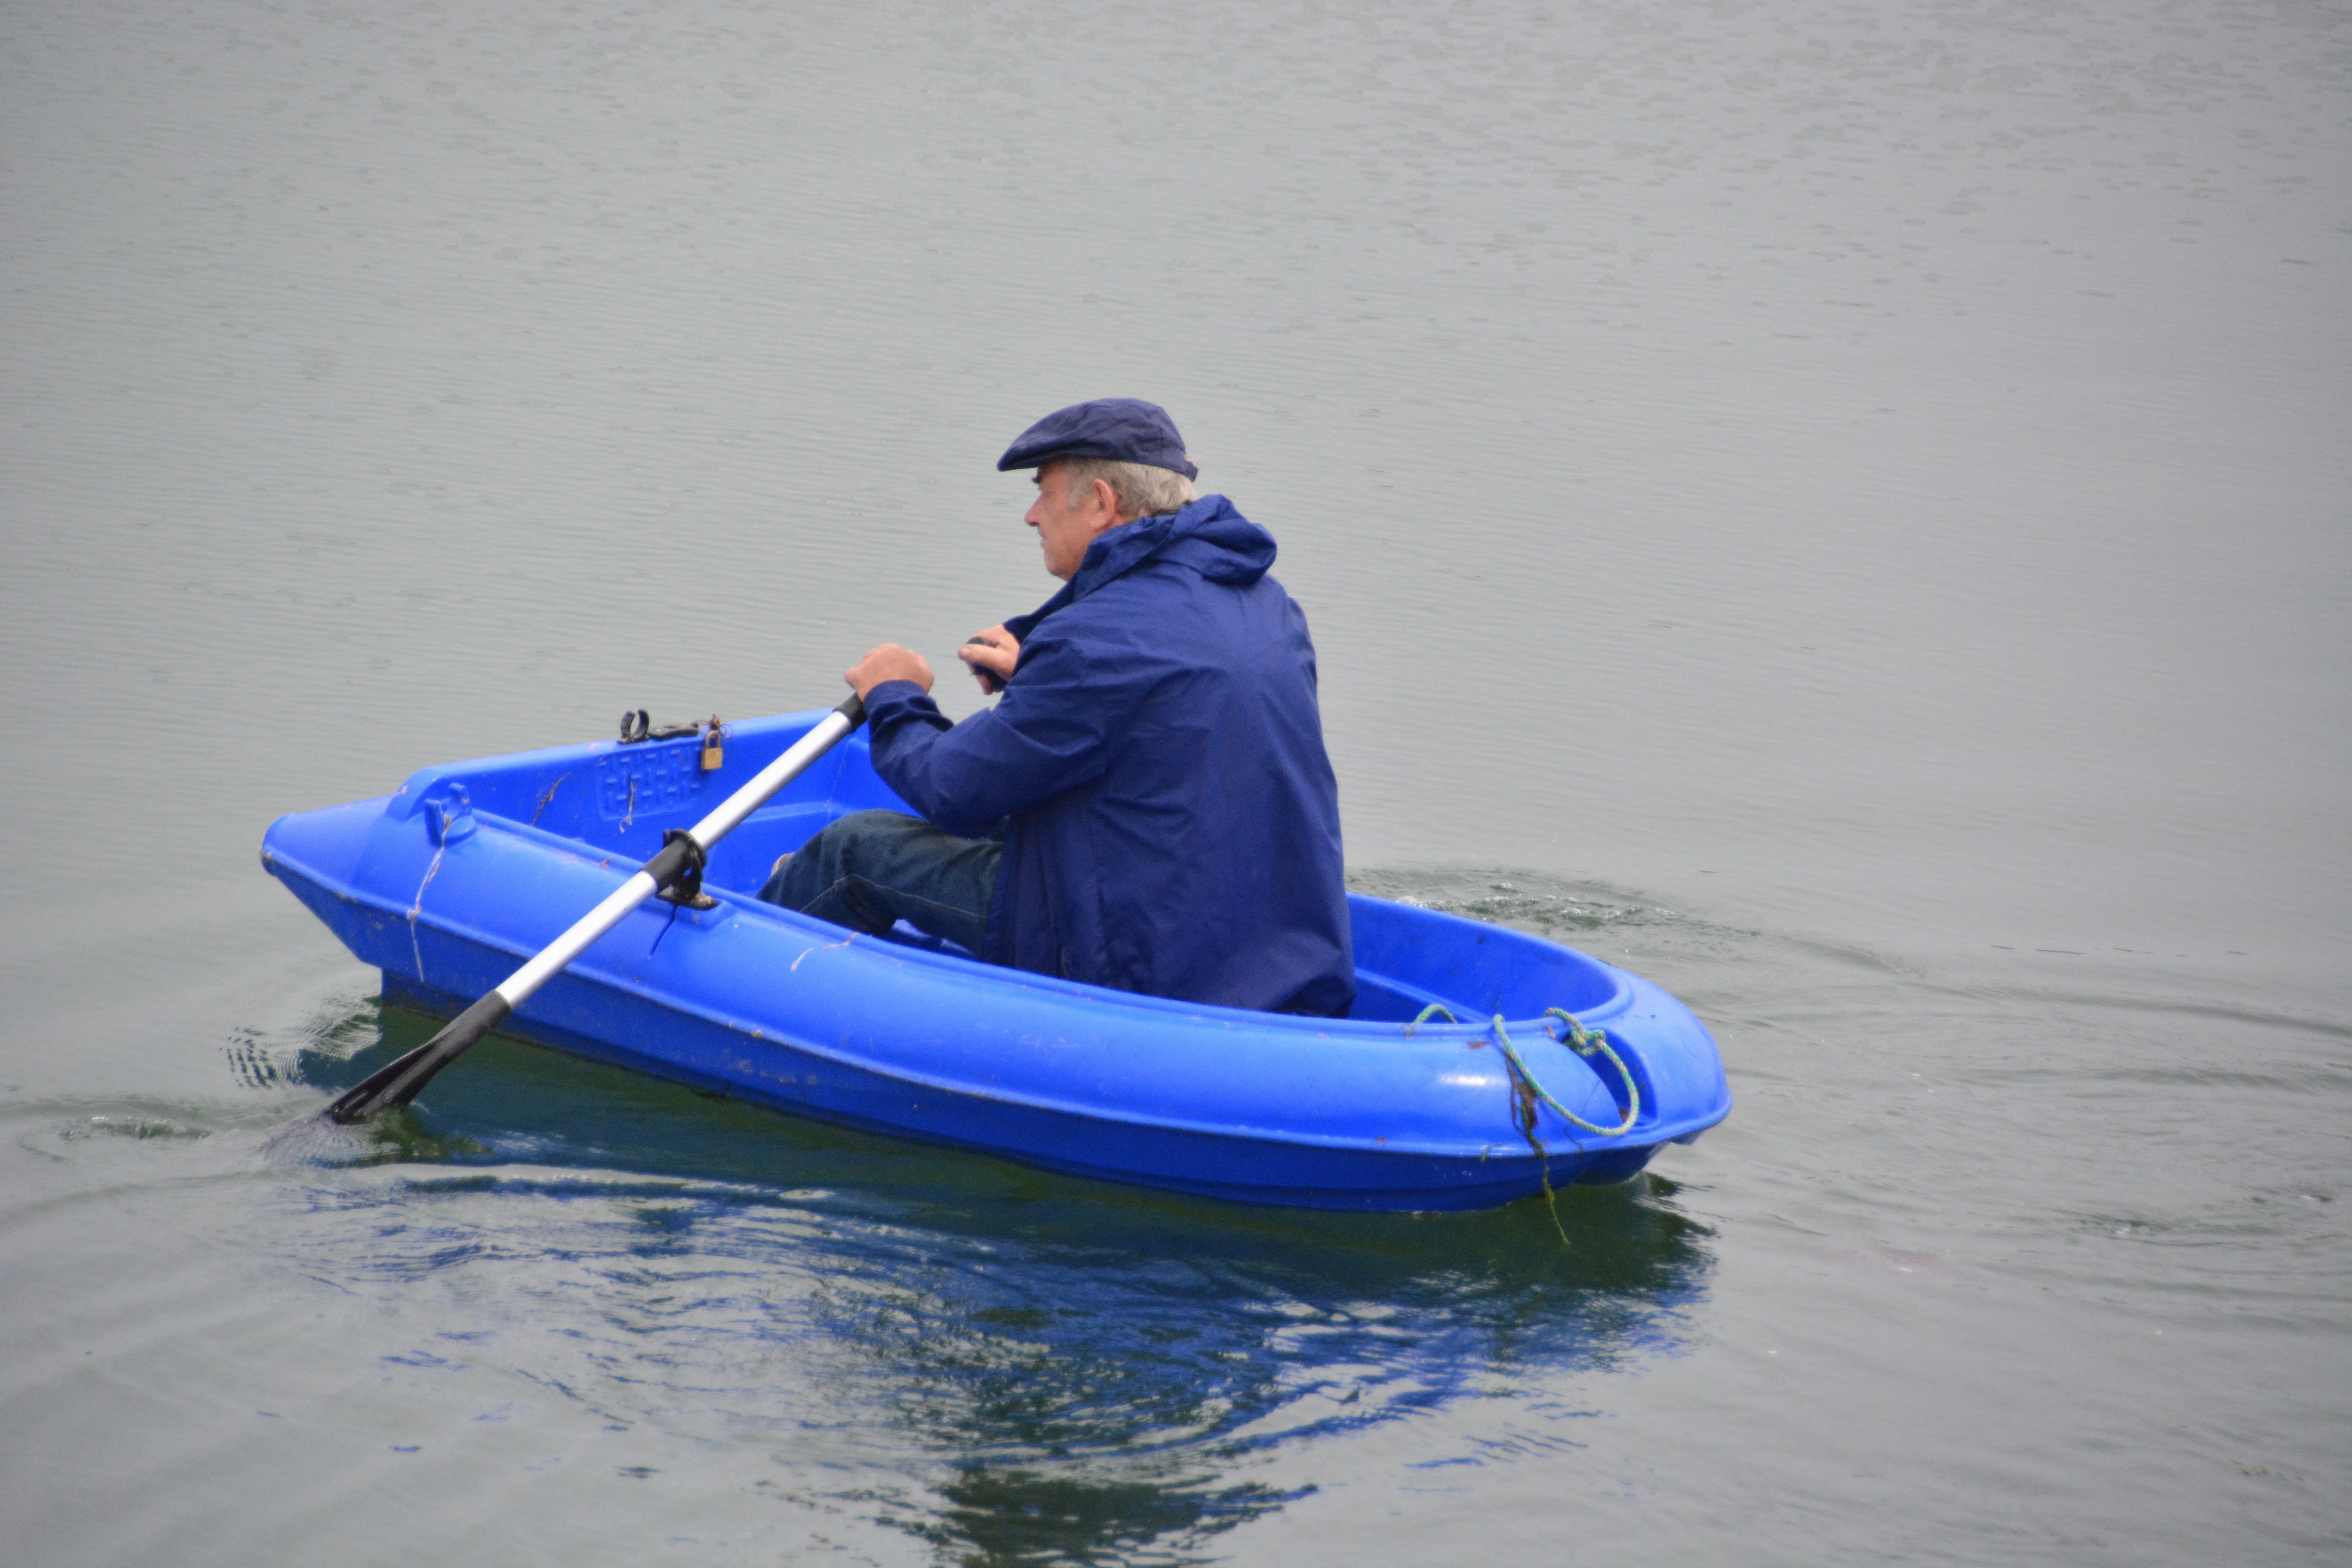
man, water, boat, canoe, recreation, oar, transportation, paddle, vehicle, kayak, sports equipment, boating, kayaking, watercraft, rowing, inflatable, canoeing, water sports, sea kayak, rower, inflatable boat, watercraft rowing, boats and boating equipment and supplies, personal protective equipment, water transportation